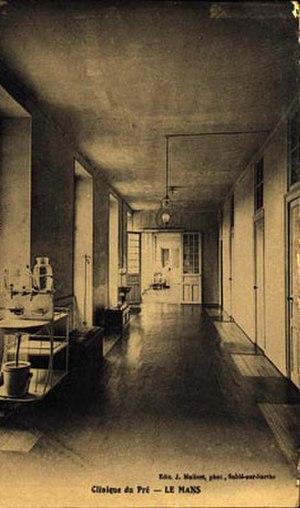
La Clinique Chirurgicale du Pré est un établissement privé de santé situé au Mans.